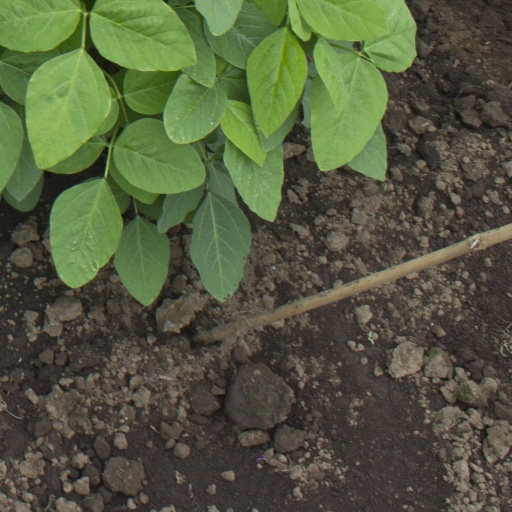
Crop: soybean